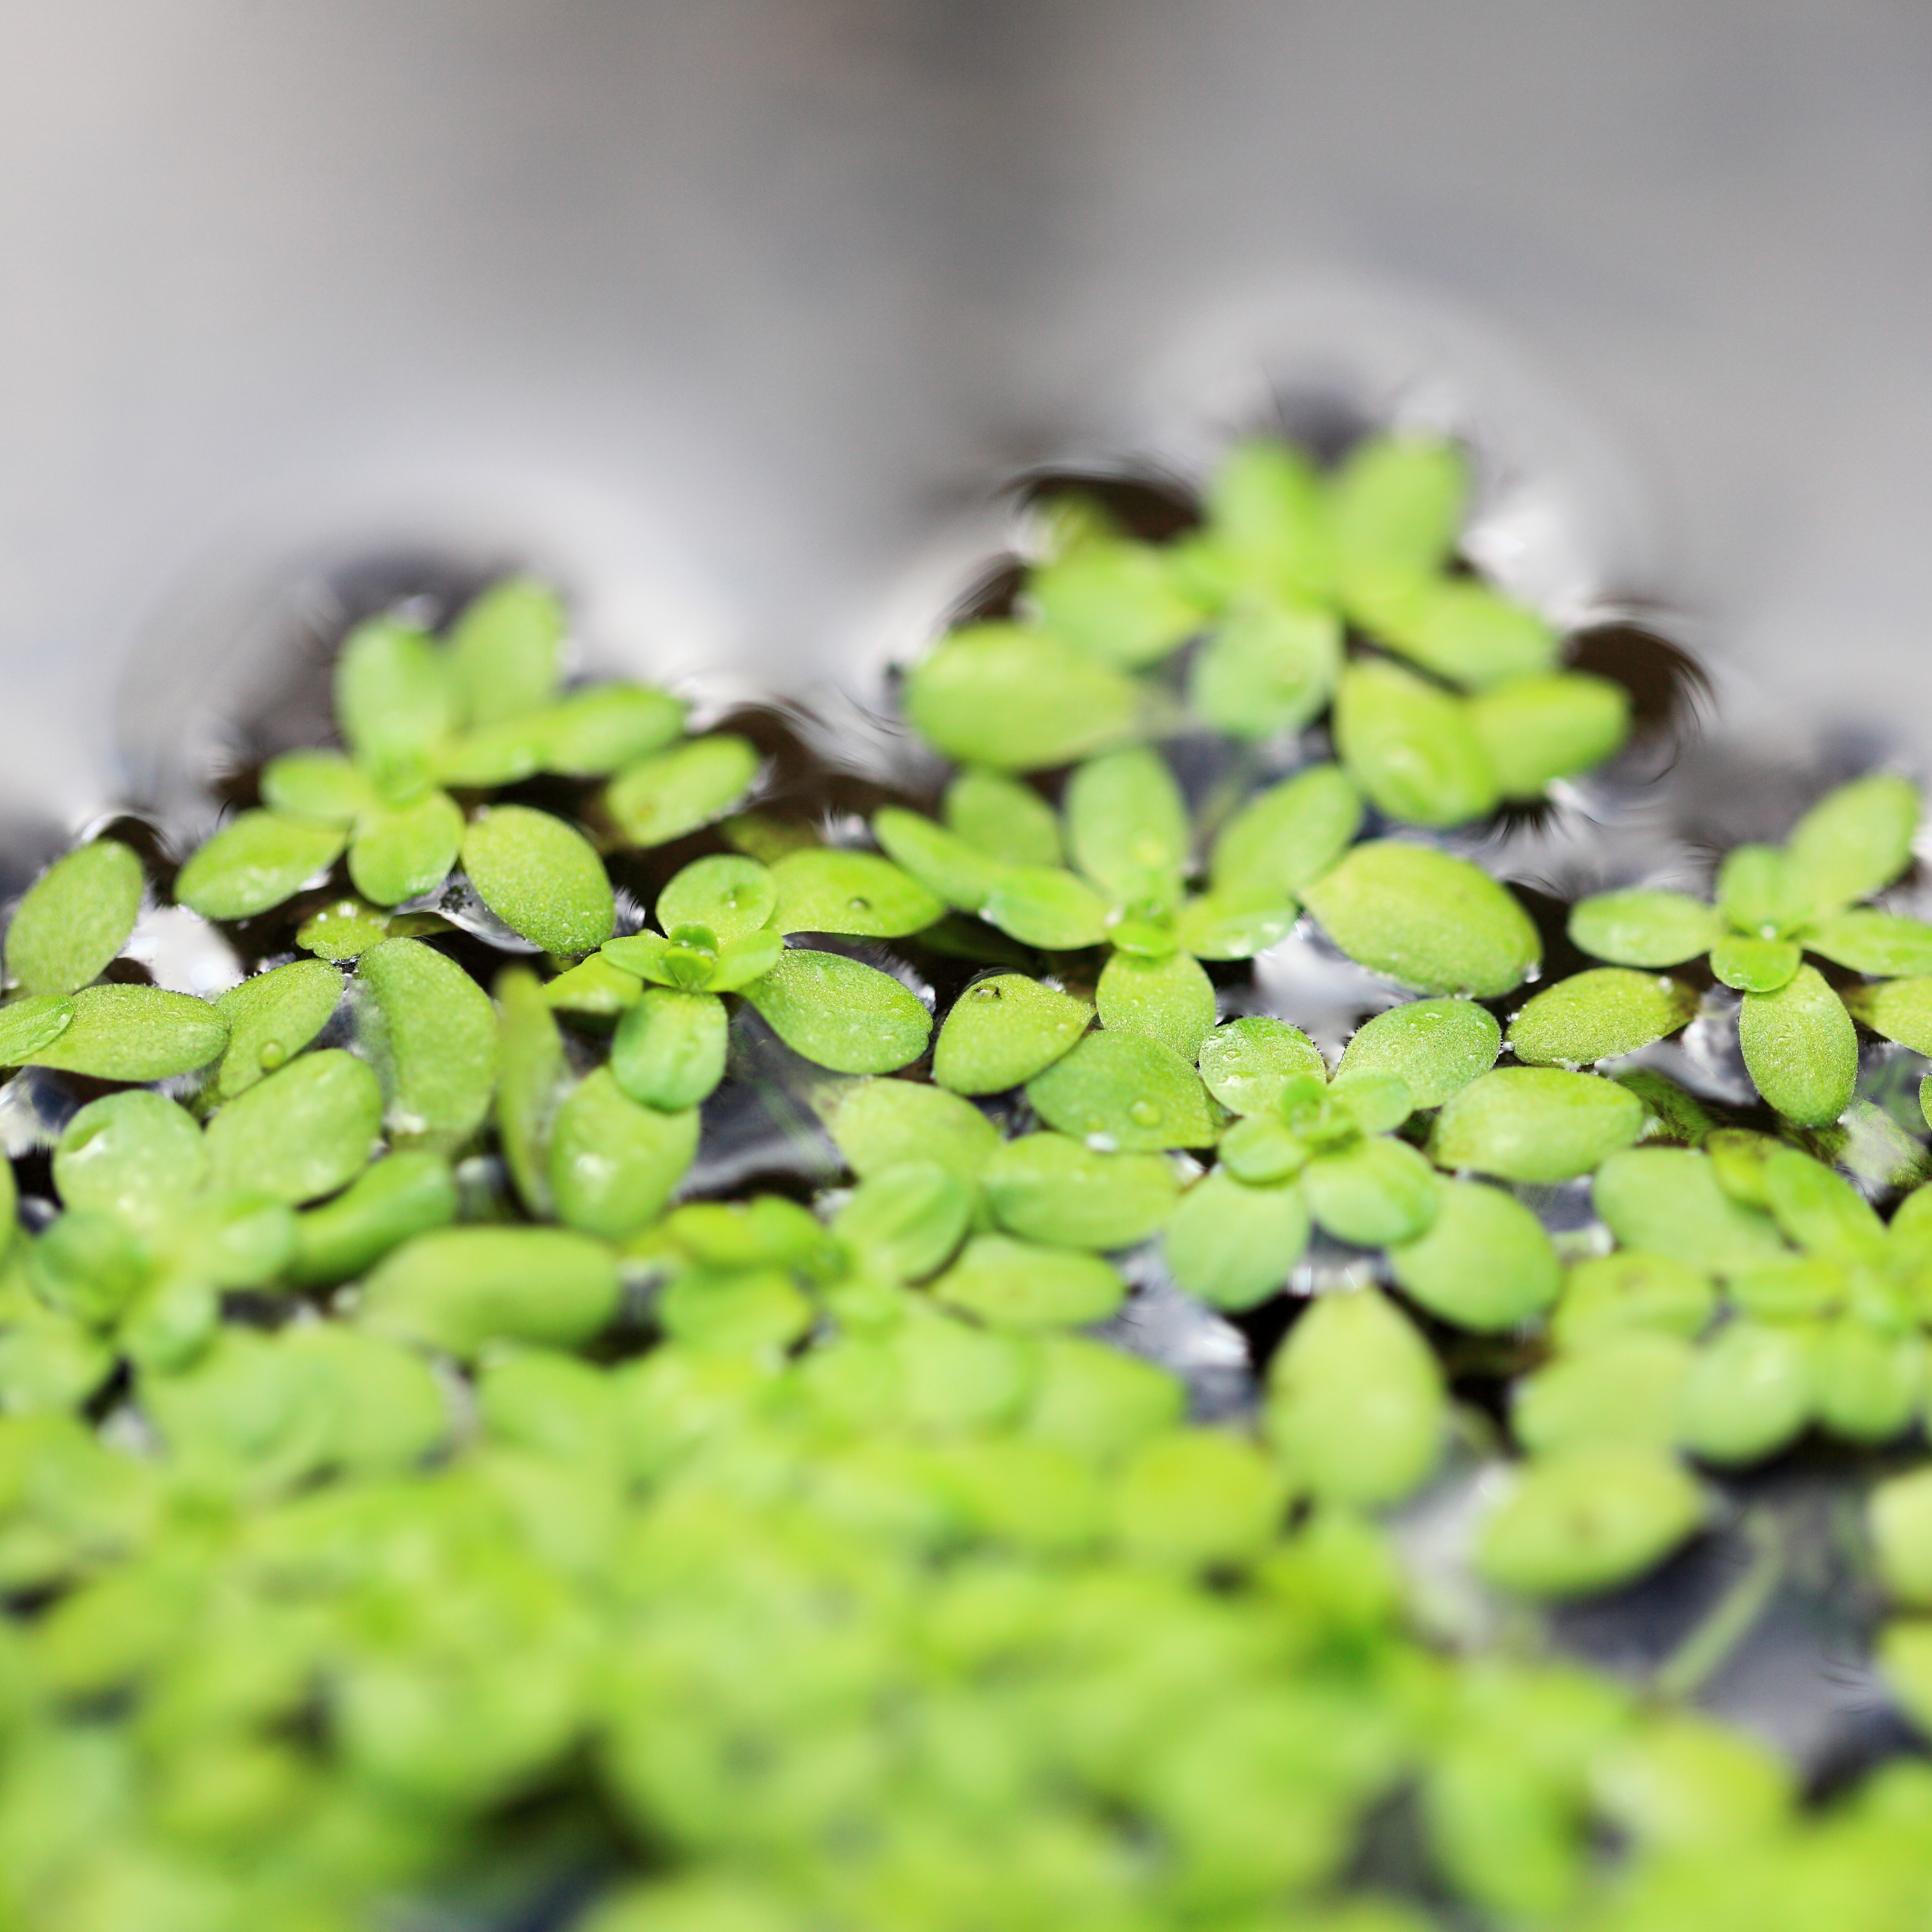
grass, branch, plant, leaf, flower, petal, food, green, high, herb, produce, flora, 5d, hires, markii, hi, res, resolution, macro photography, flowering plant, land plant